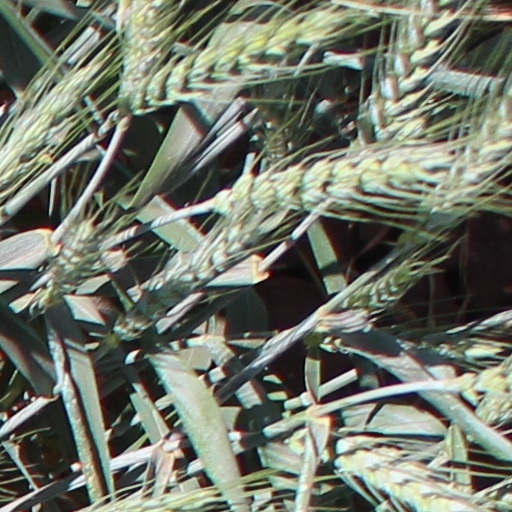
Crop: wheat